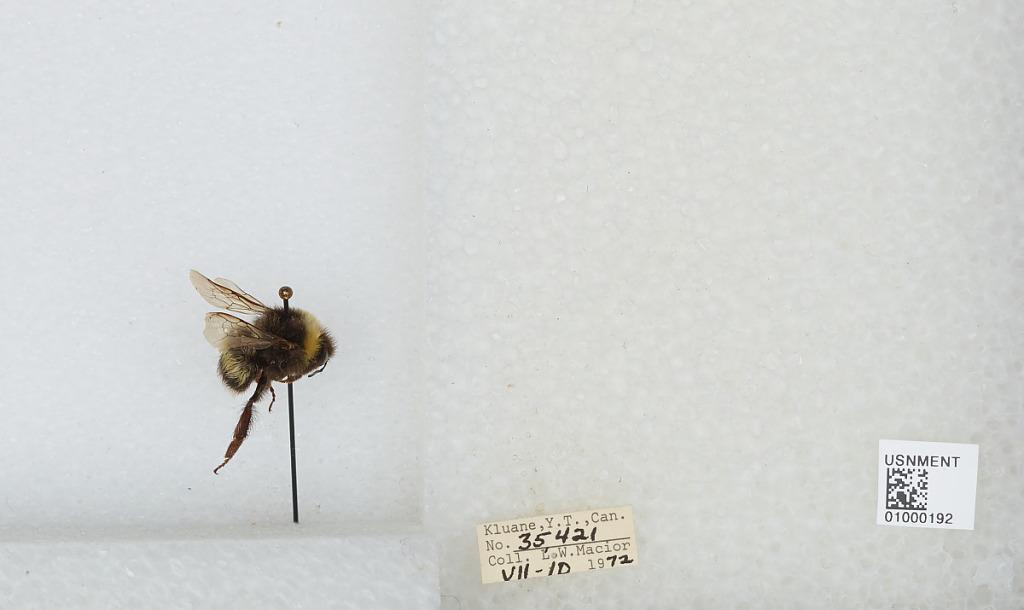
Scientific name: Bombus (Bombus) lucorum (Linnaeus)
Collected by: L. Macior
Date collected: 1972-7-10
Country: Canada
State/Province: Yukon Territory
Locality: Kluane
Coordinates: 60.75, -139.5